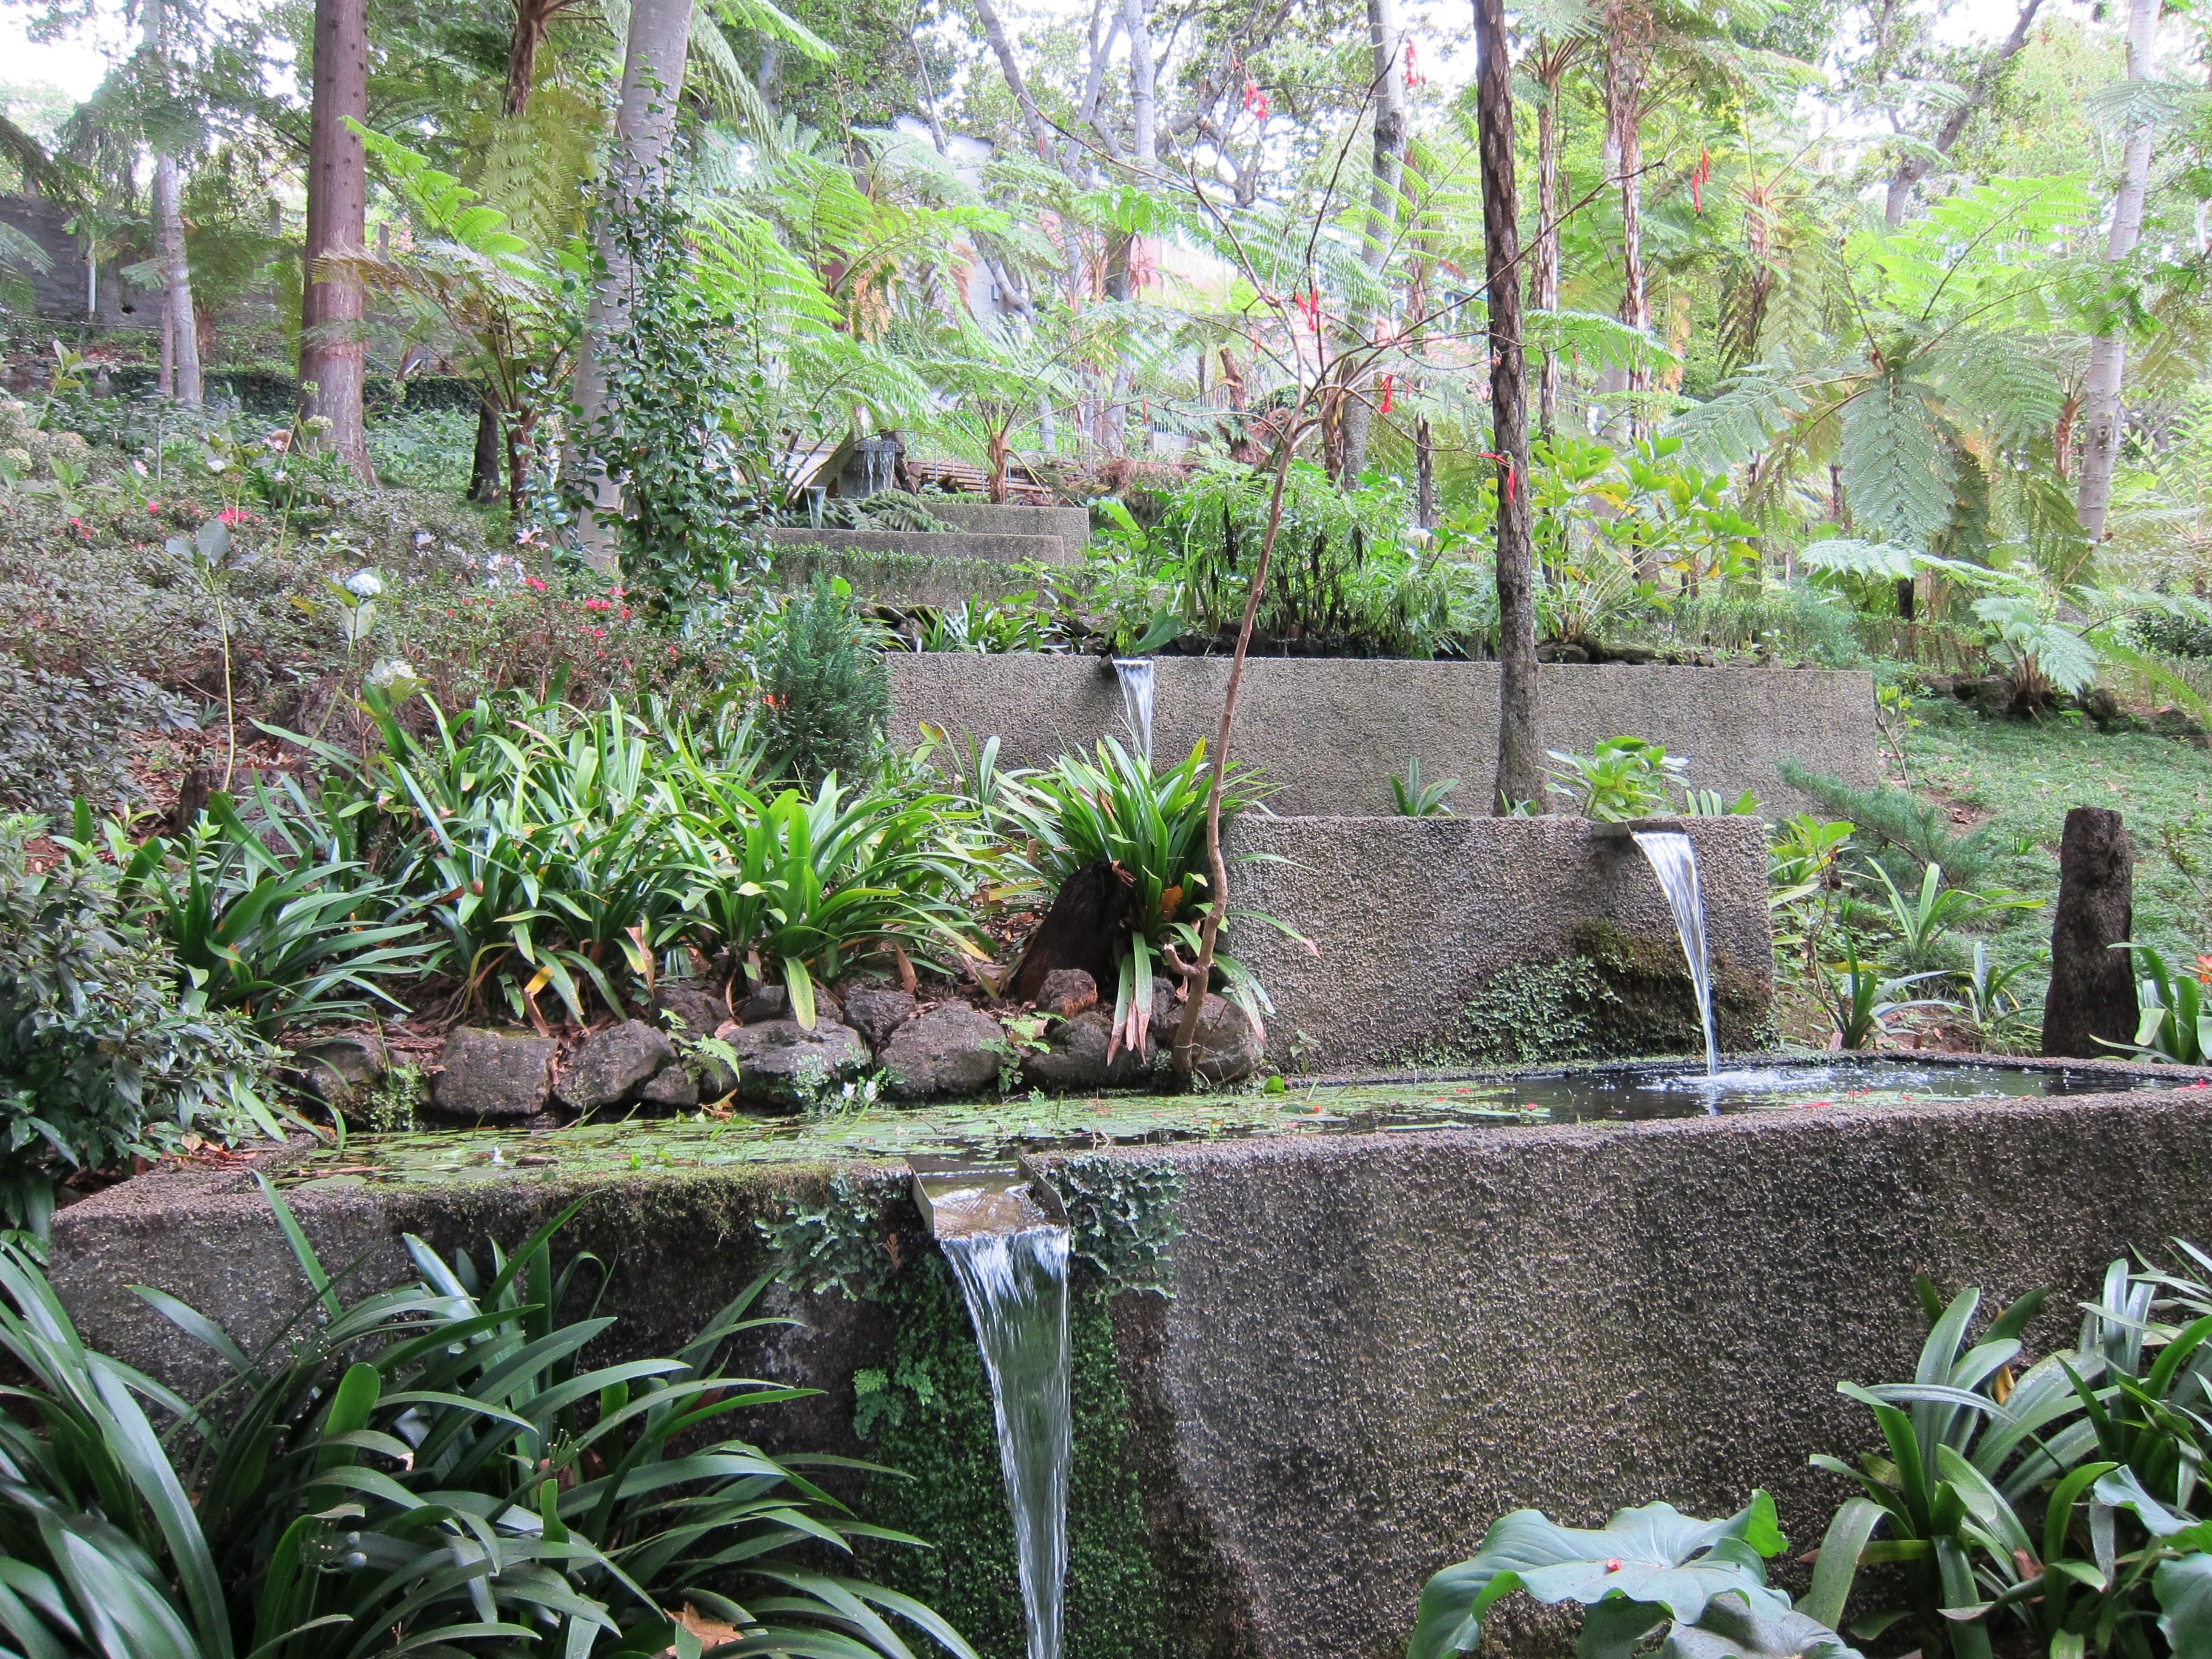
water, nature, waterfall, flower, stone, pond, jungle, tranquil, park, scenery, backyard, botany, garden, flora, landscaping, rainforest, botanical garden, exotic, woodland, yard, tropical garden